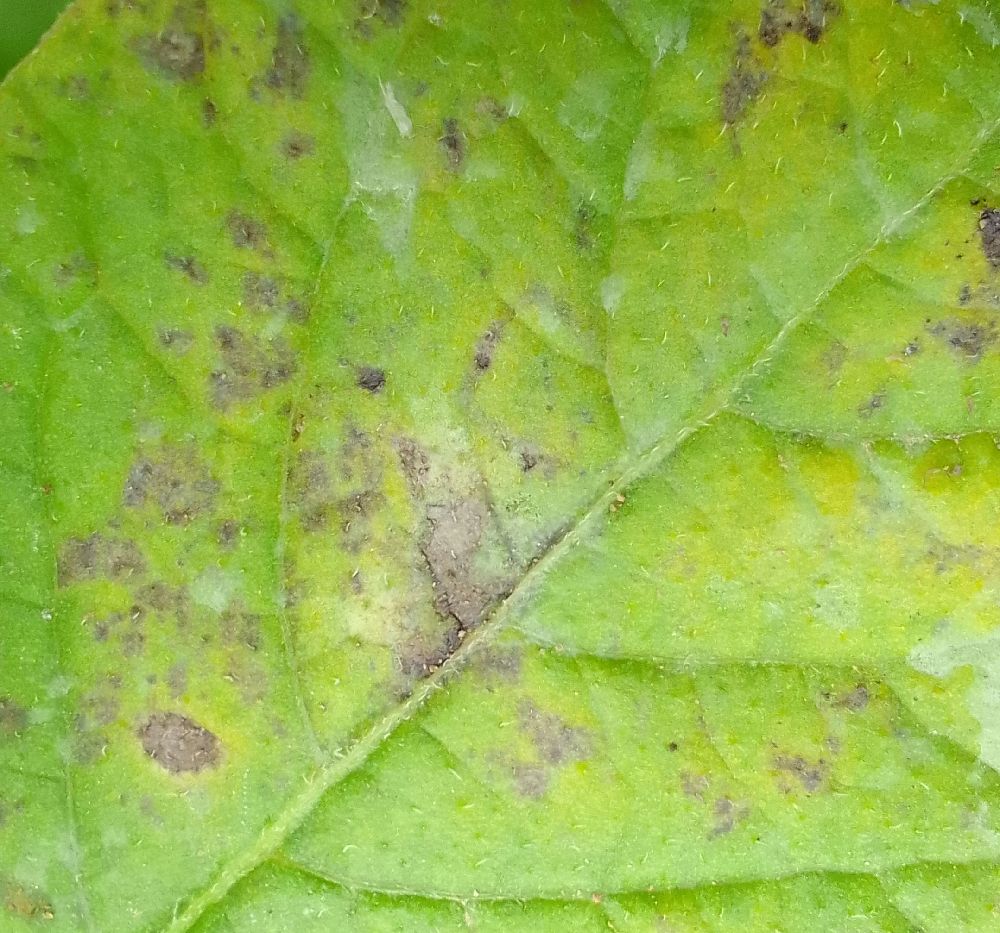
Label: Early blight